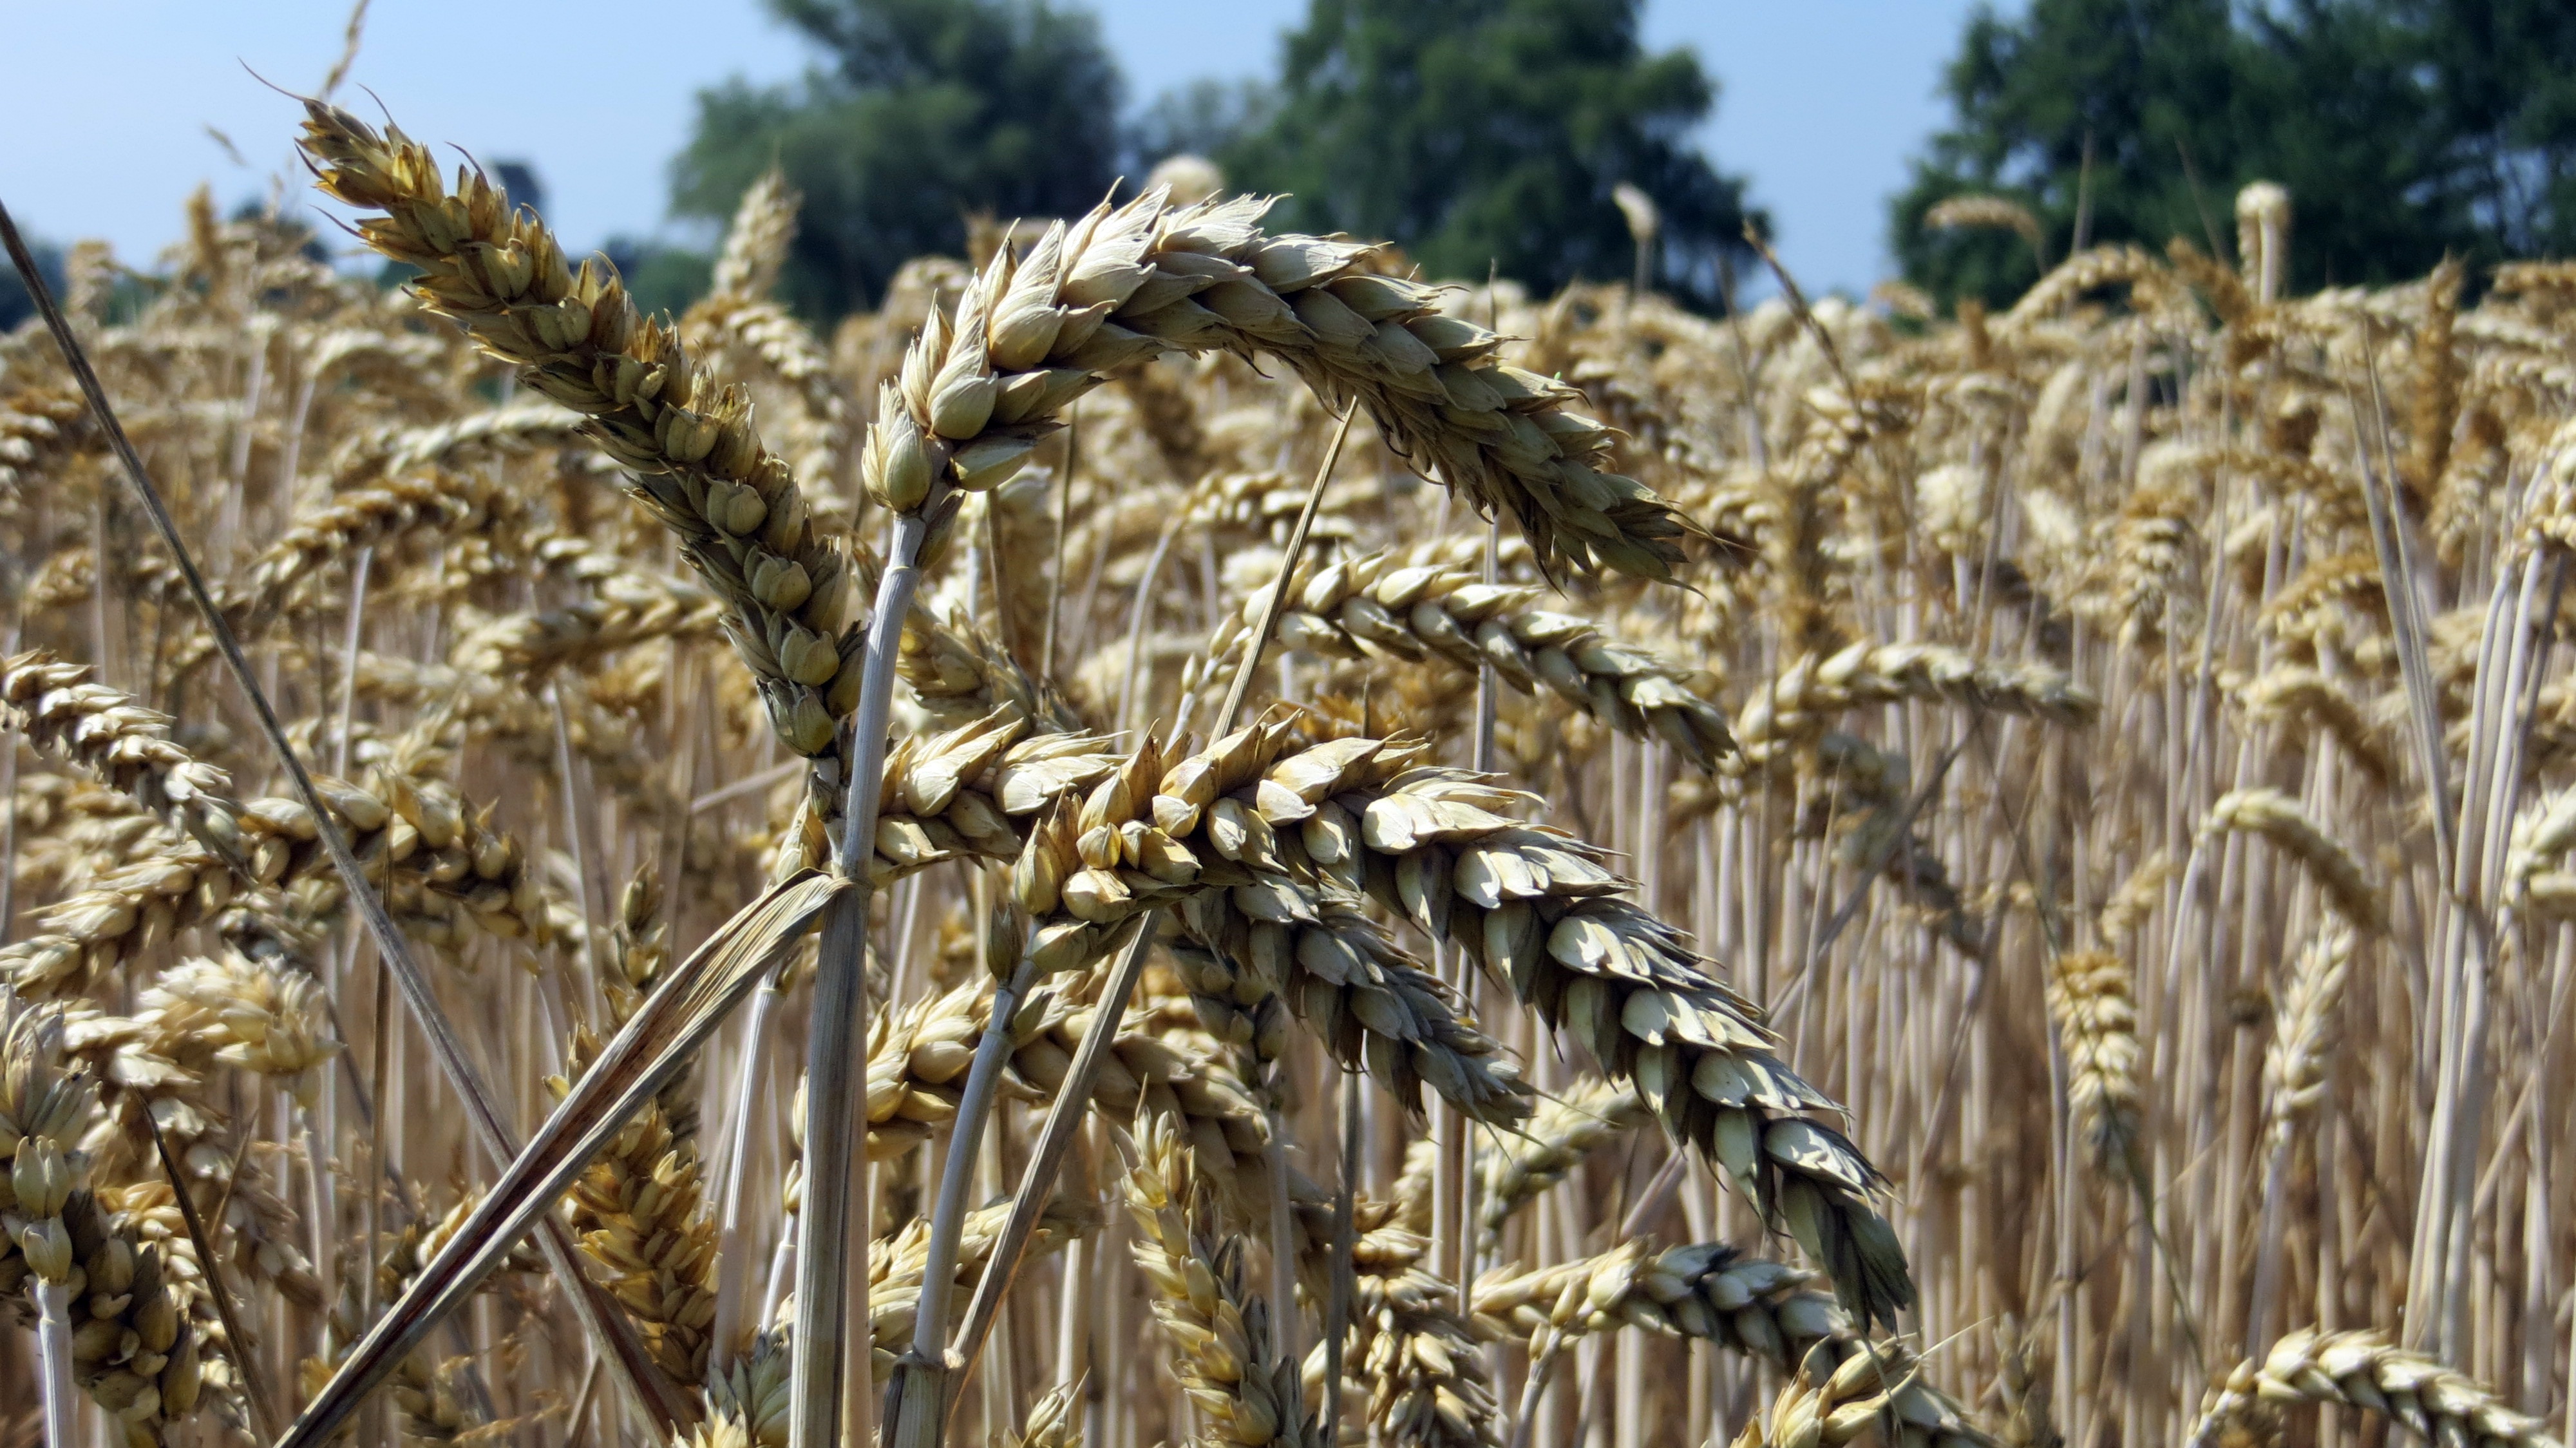
landscape, nature, plant, field, wheat, grain, food, crop, agriculture, spike, cereal, fields, rye, cereals, flour, flowering plant, commodity, emmer, triticale, grass family, land plant, food grain, einkorn wheat